Truth or Consequences

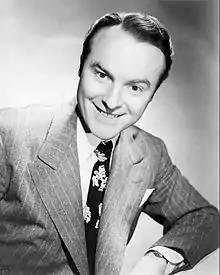
Ralph Edwards in a promotional image for "Truth or Consequences", 1948.

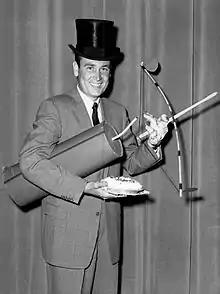
Barker on "Truth or Consequences", circa 1958.

Ralph Edwards stated he got the idea for a new radio program from a favorite childhood parlor game, "Forfeits". The show premiered on NBC Radio on March 23, 1940.